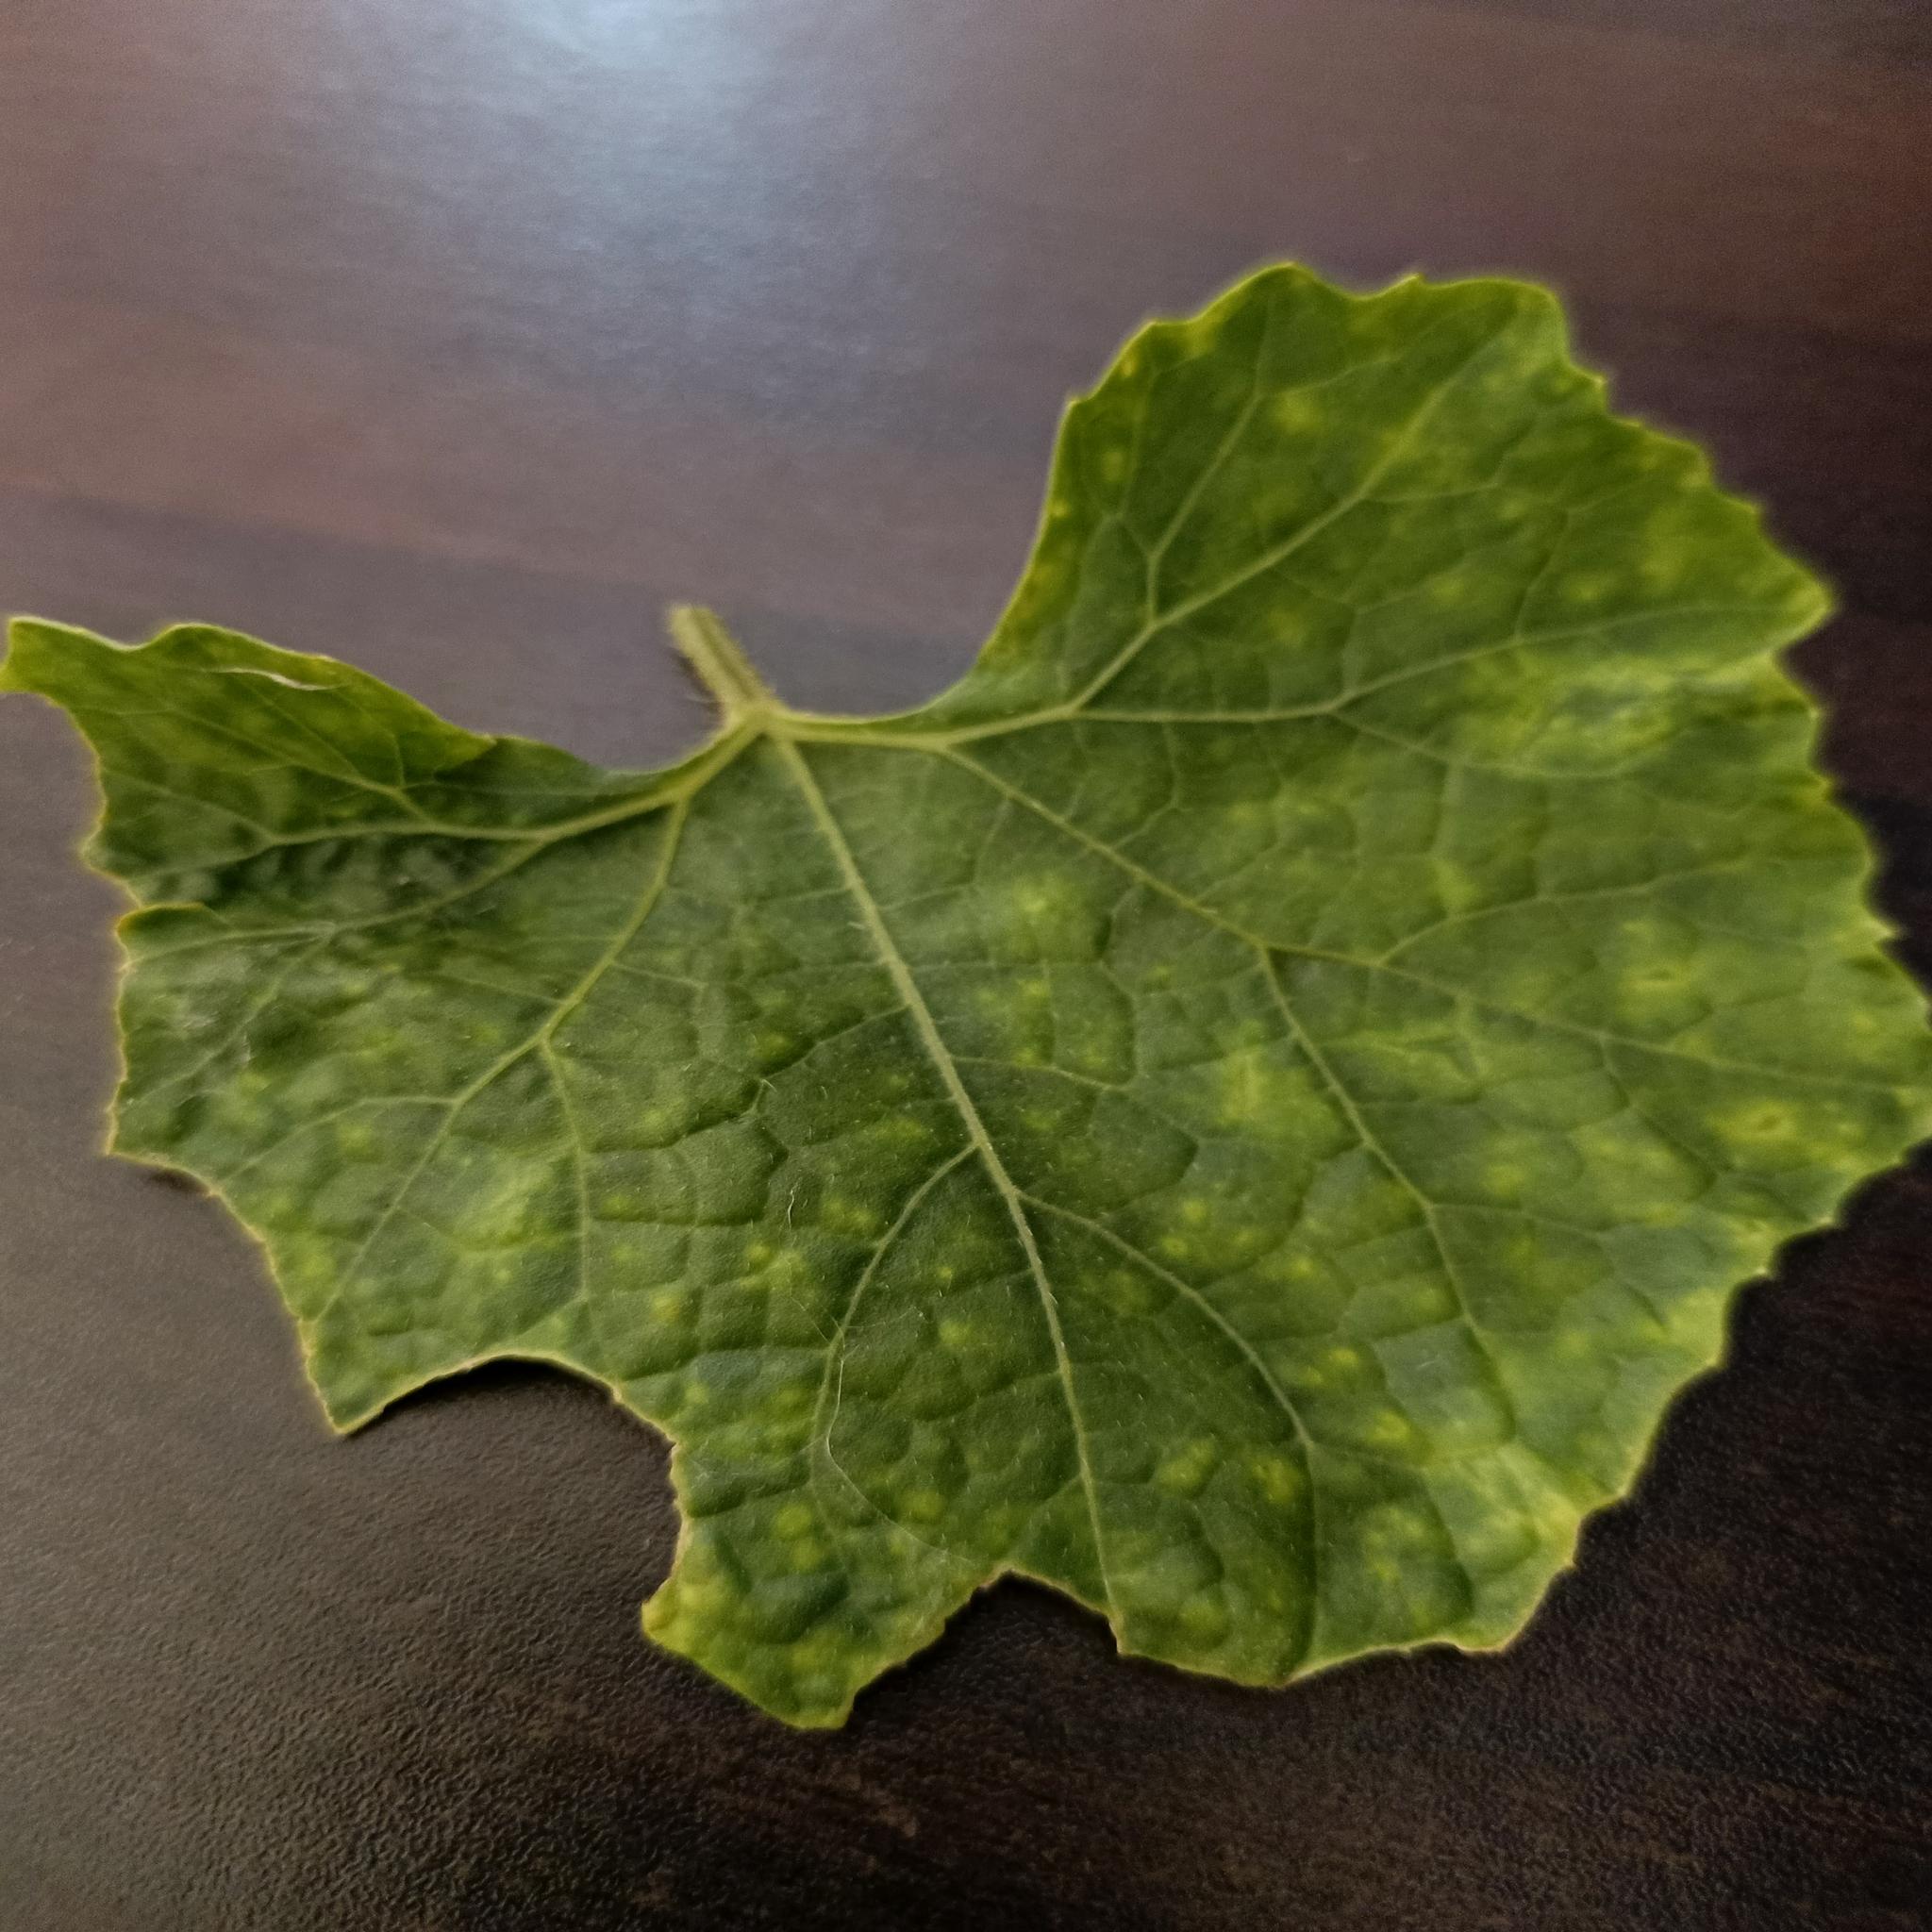
Label: Downy mildew